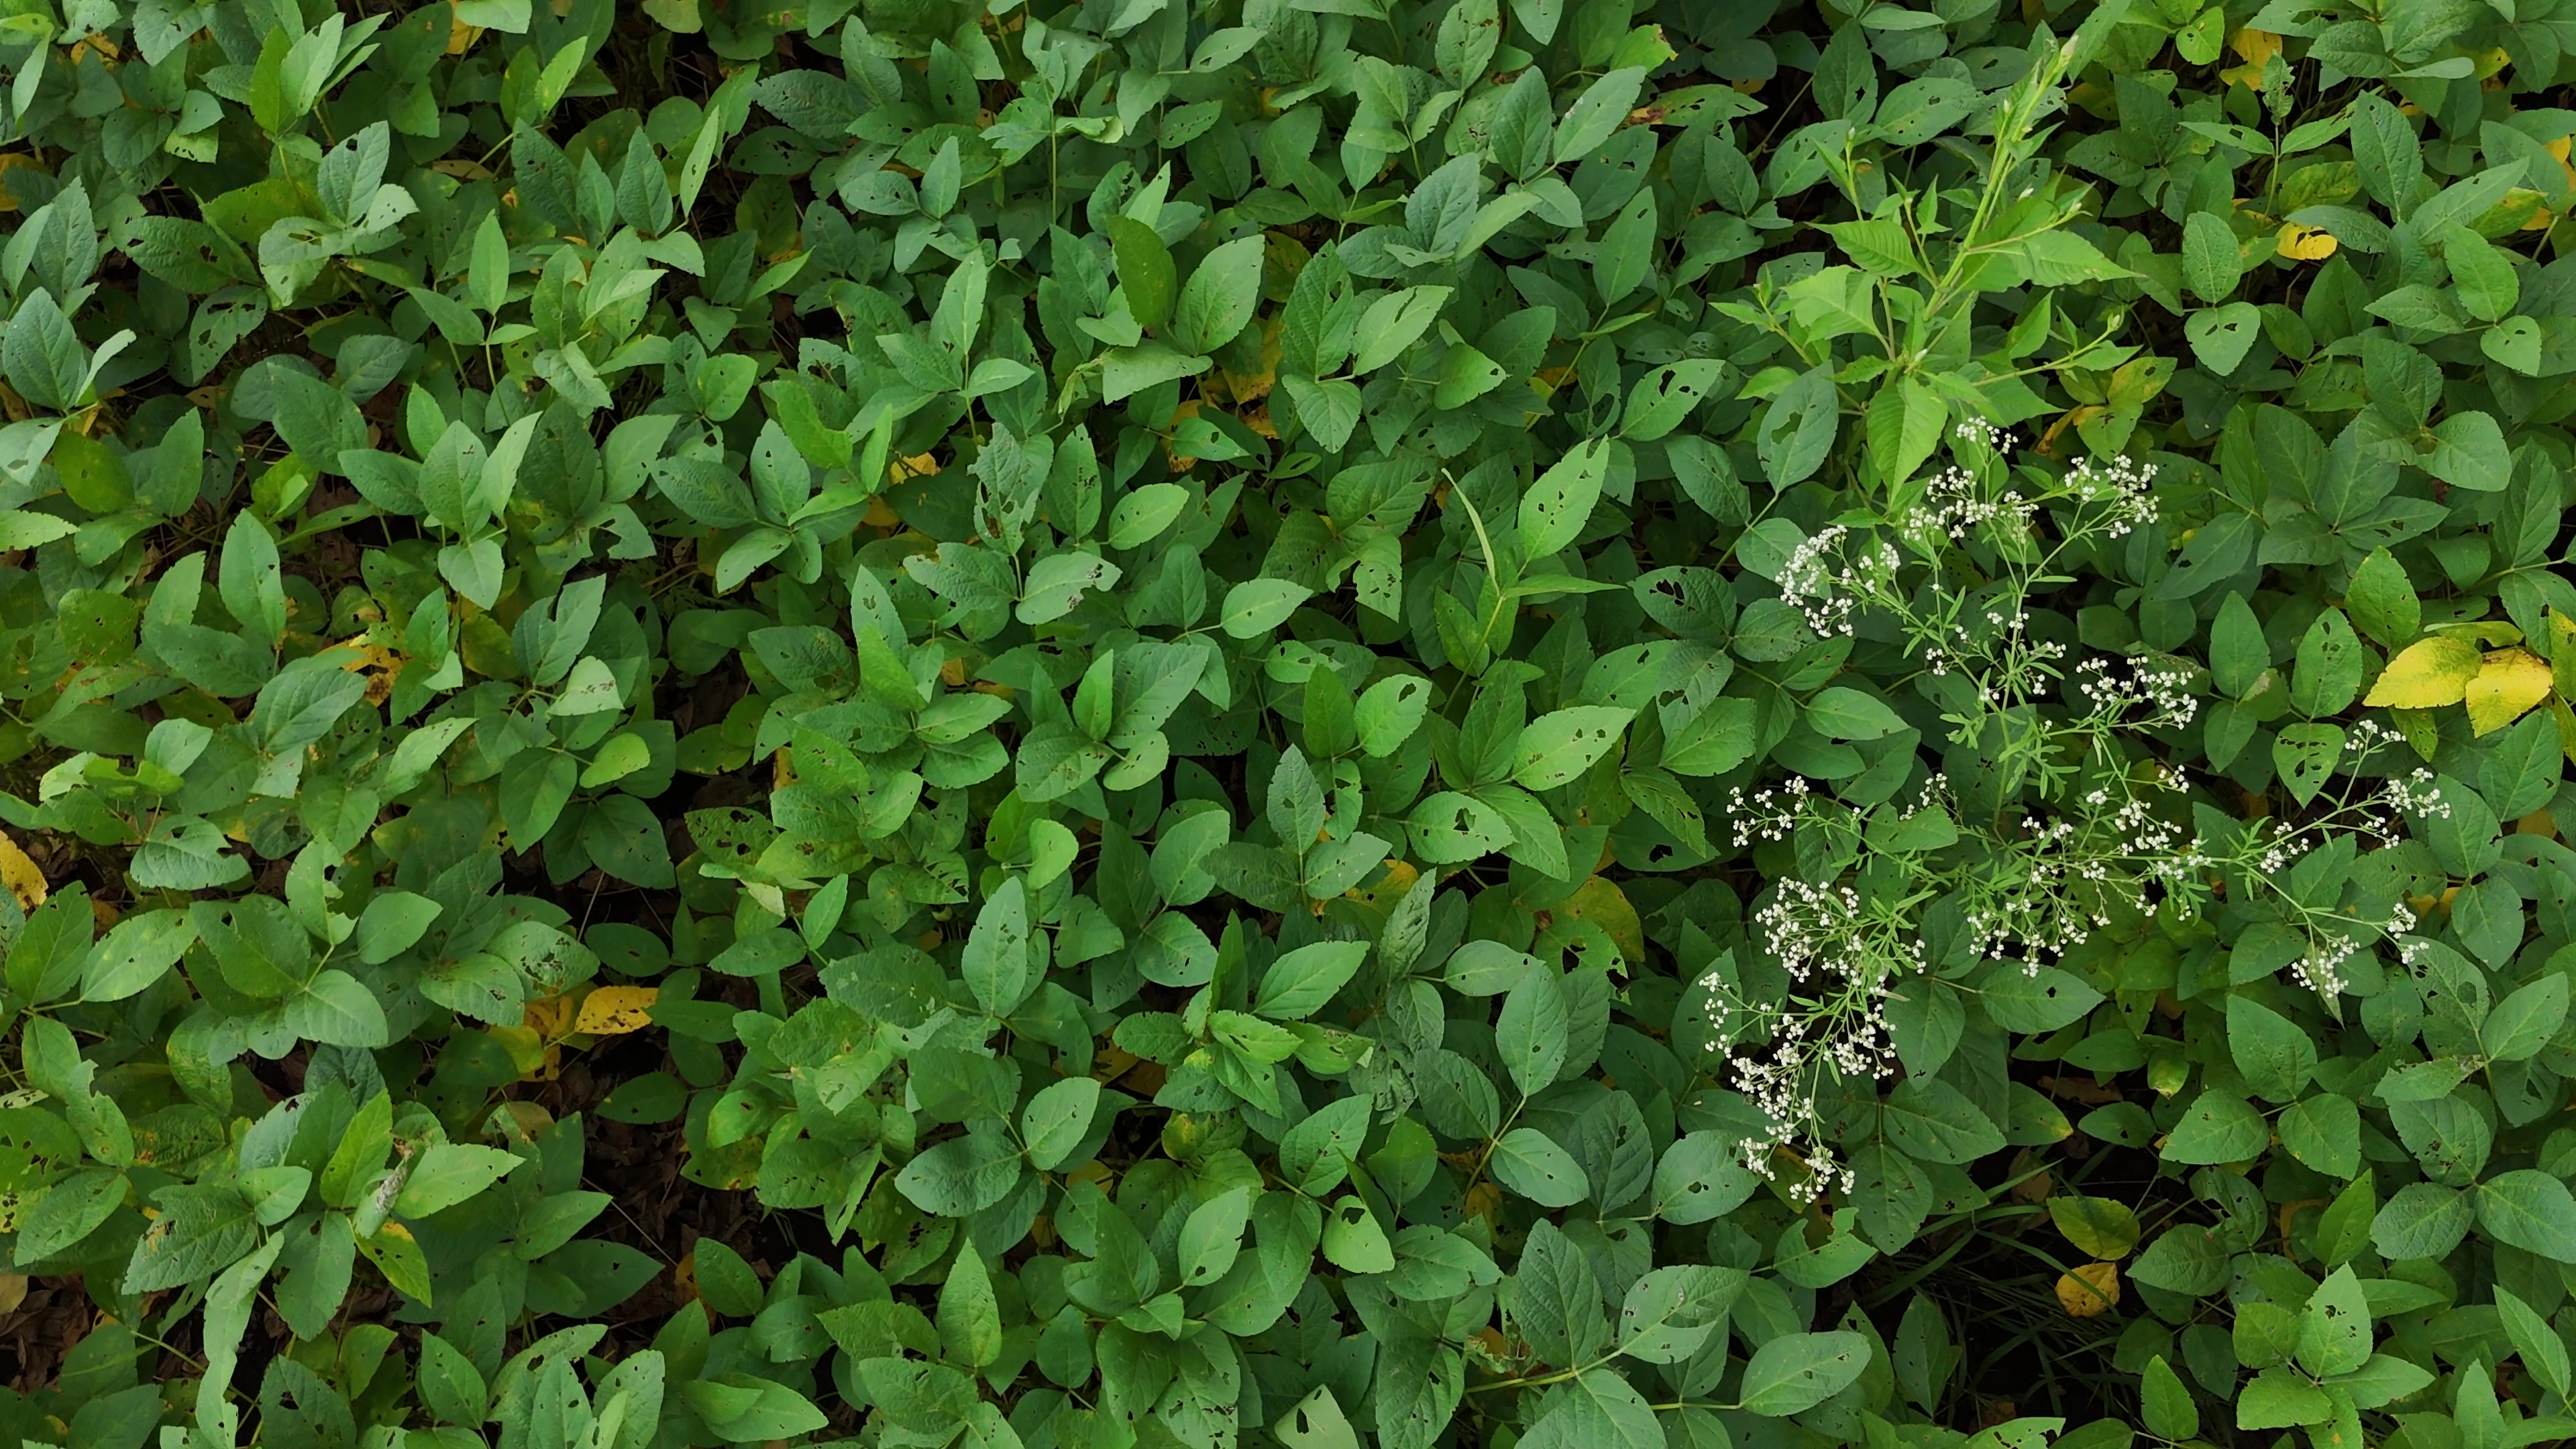
Label: Mosaic